List of Riverdale characters

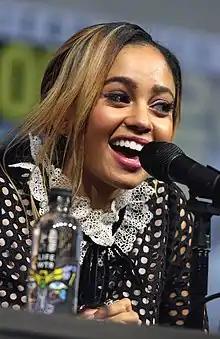
Vanessa Morgan

Forsythe Pendleton "F.P." Jones II (portrayed by Skeet Ulrich) is the ex-husband of Gladys Jones, father of Jughead and Jellybean Jones and Charles Smith Jones, and the leader of the Southside Serpents.